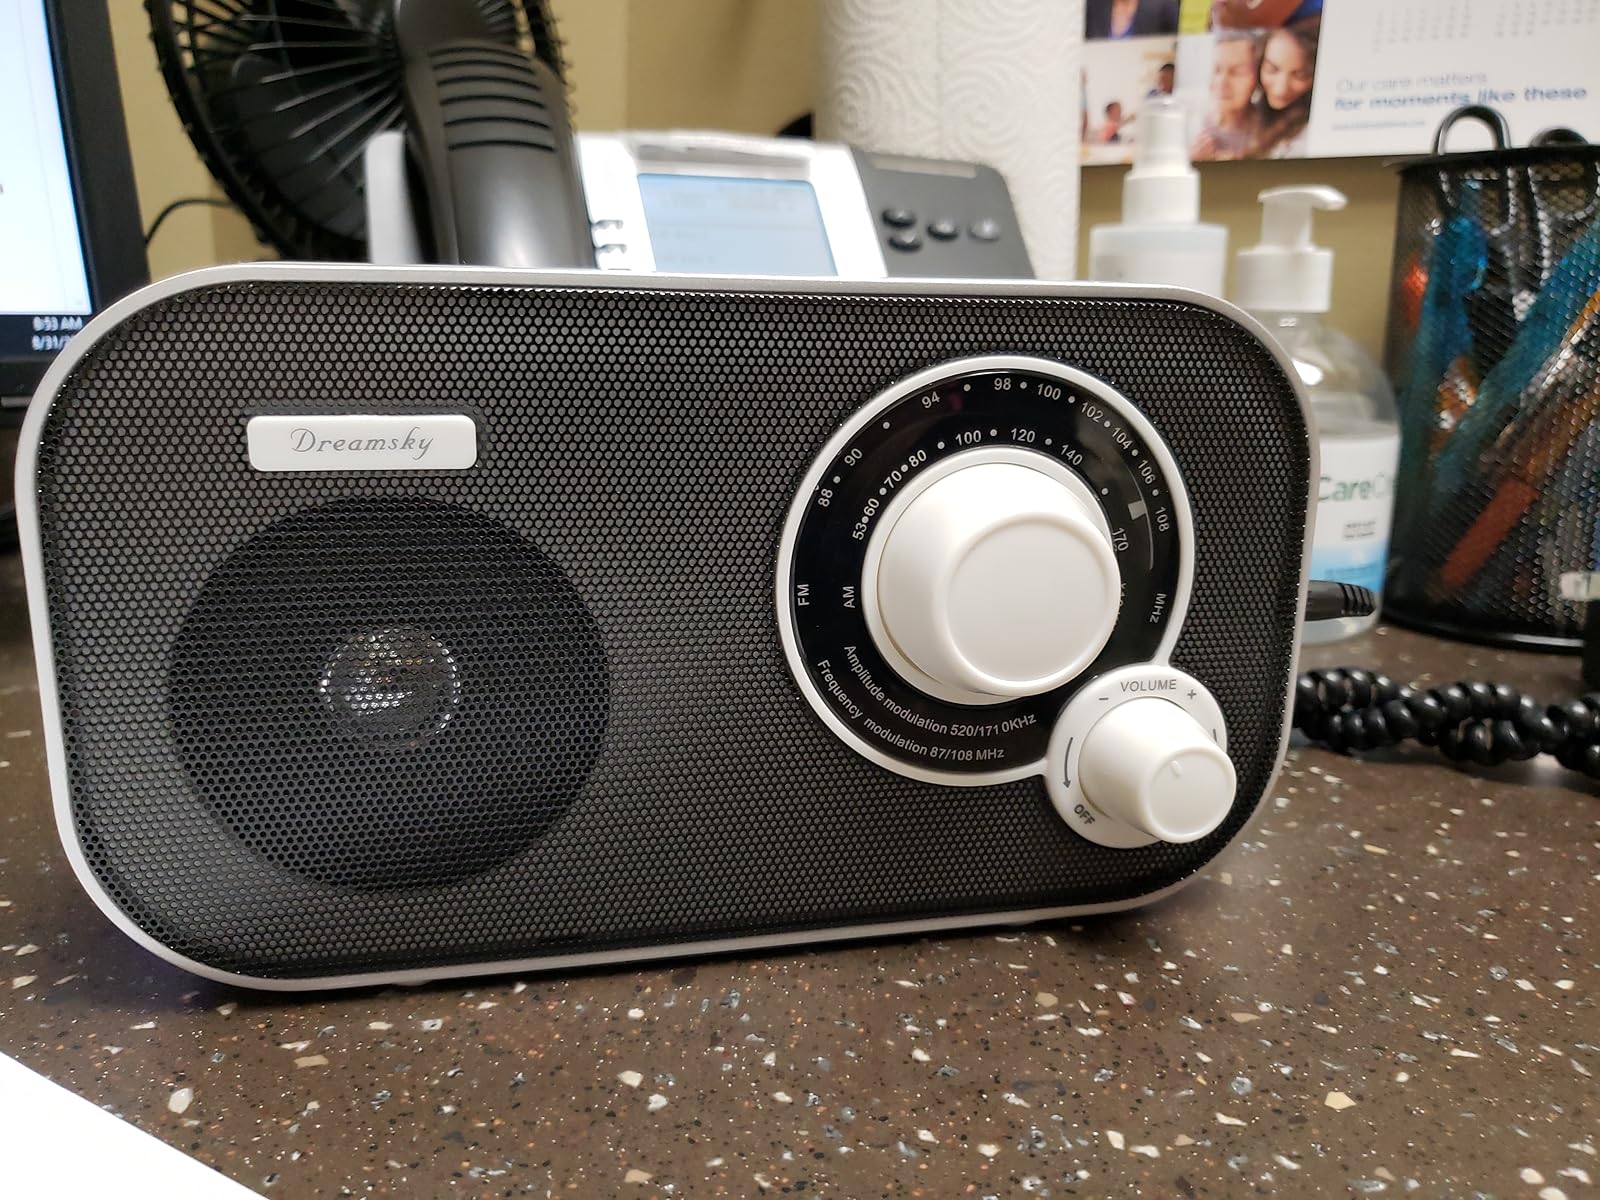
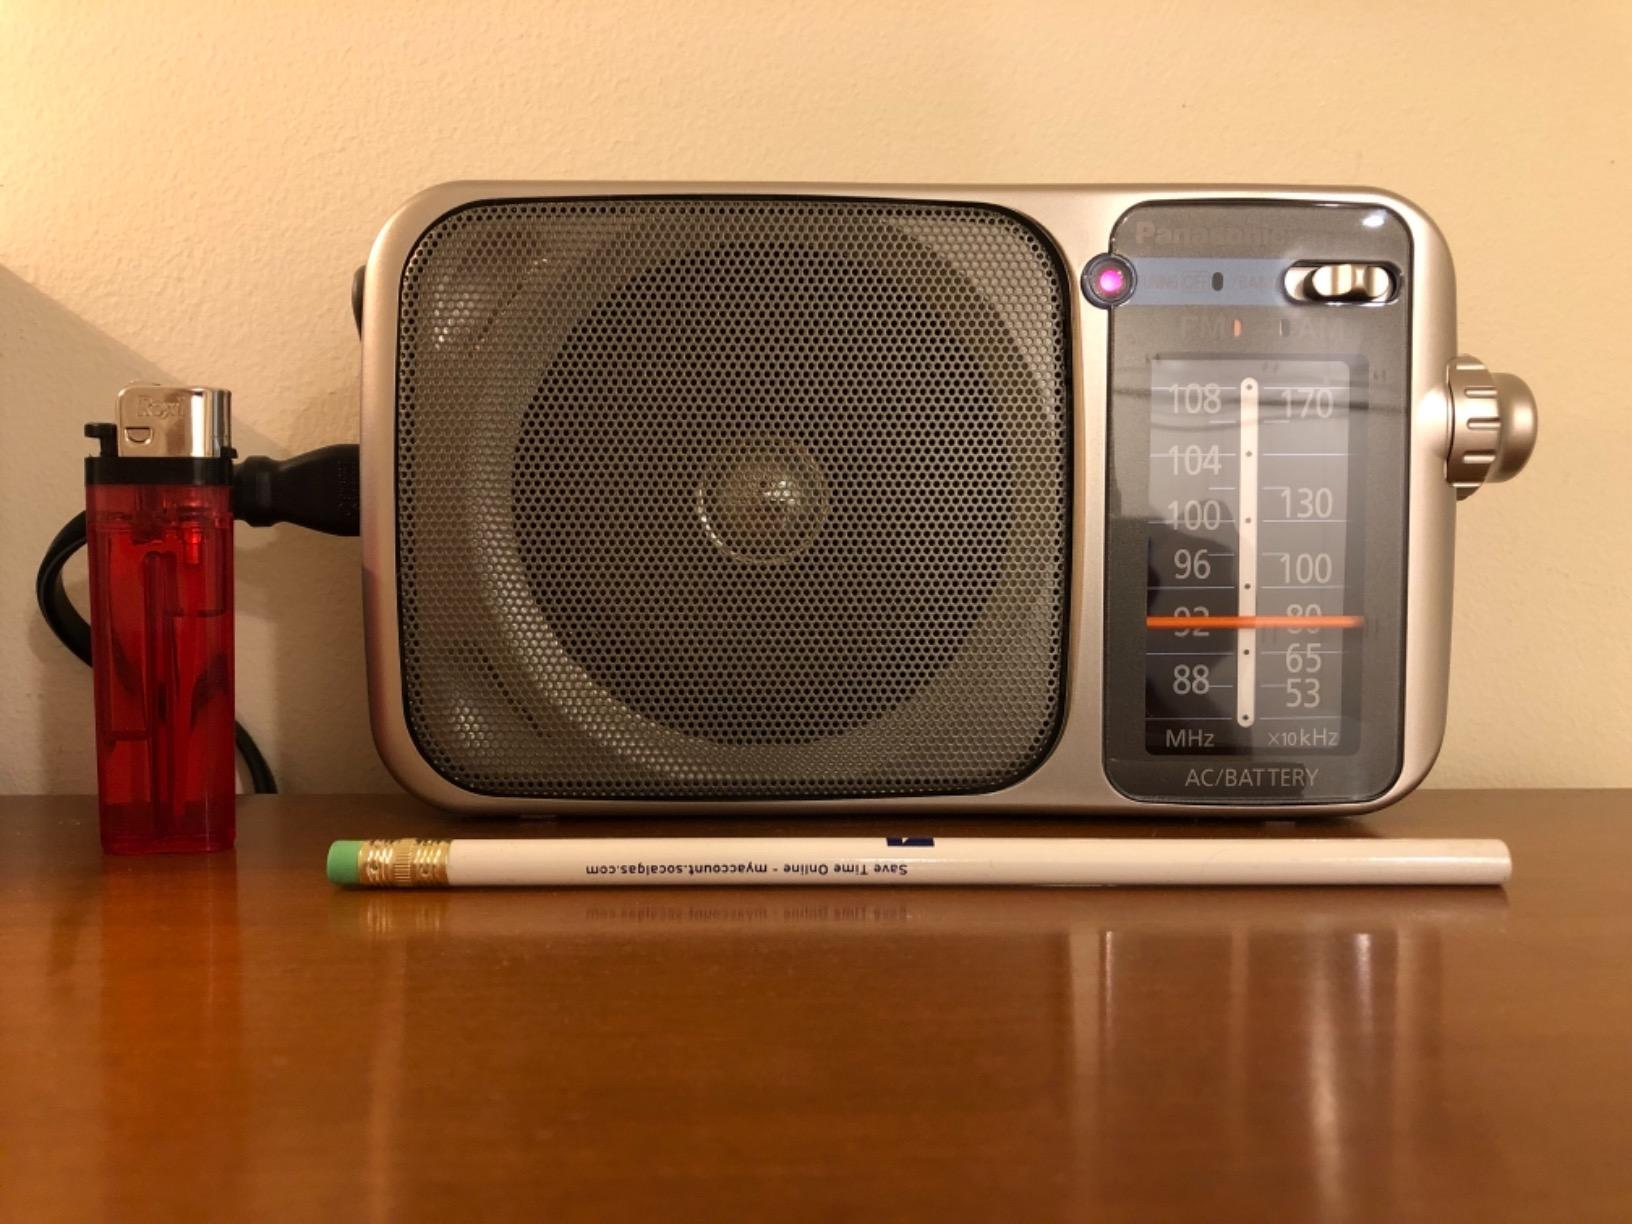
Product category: radio
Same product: no